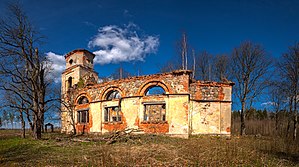
Rubas pagasts
Kirkeruin i Rubas pagasts
Rubas pagasts er en territorial enhed i Saldus novads i Letland. Pagasten etableredes i 1922, havde 932 indbyggere i 2010 og omfatter et areal på 86,80 kvadratkilometer. Hovedbyen i pagasten er Ruba.